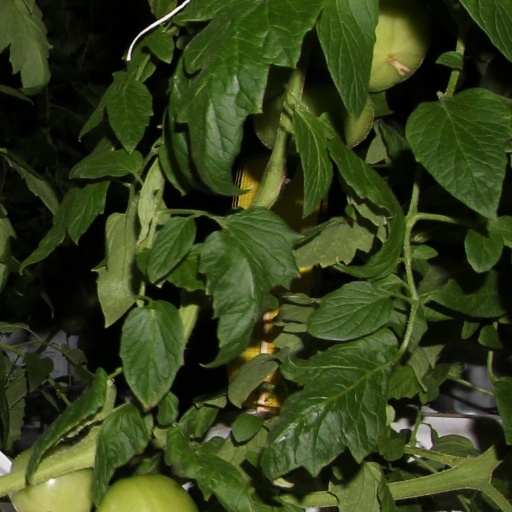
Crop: tomato